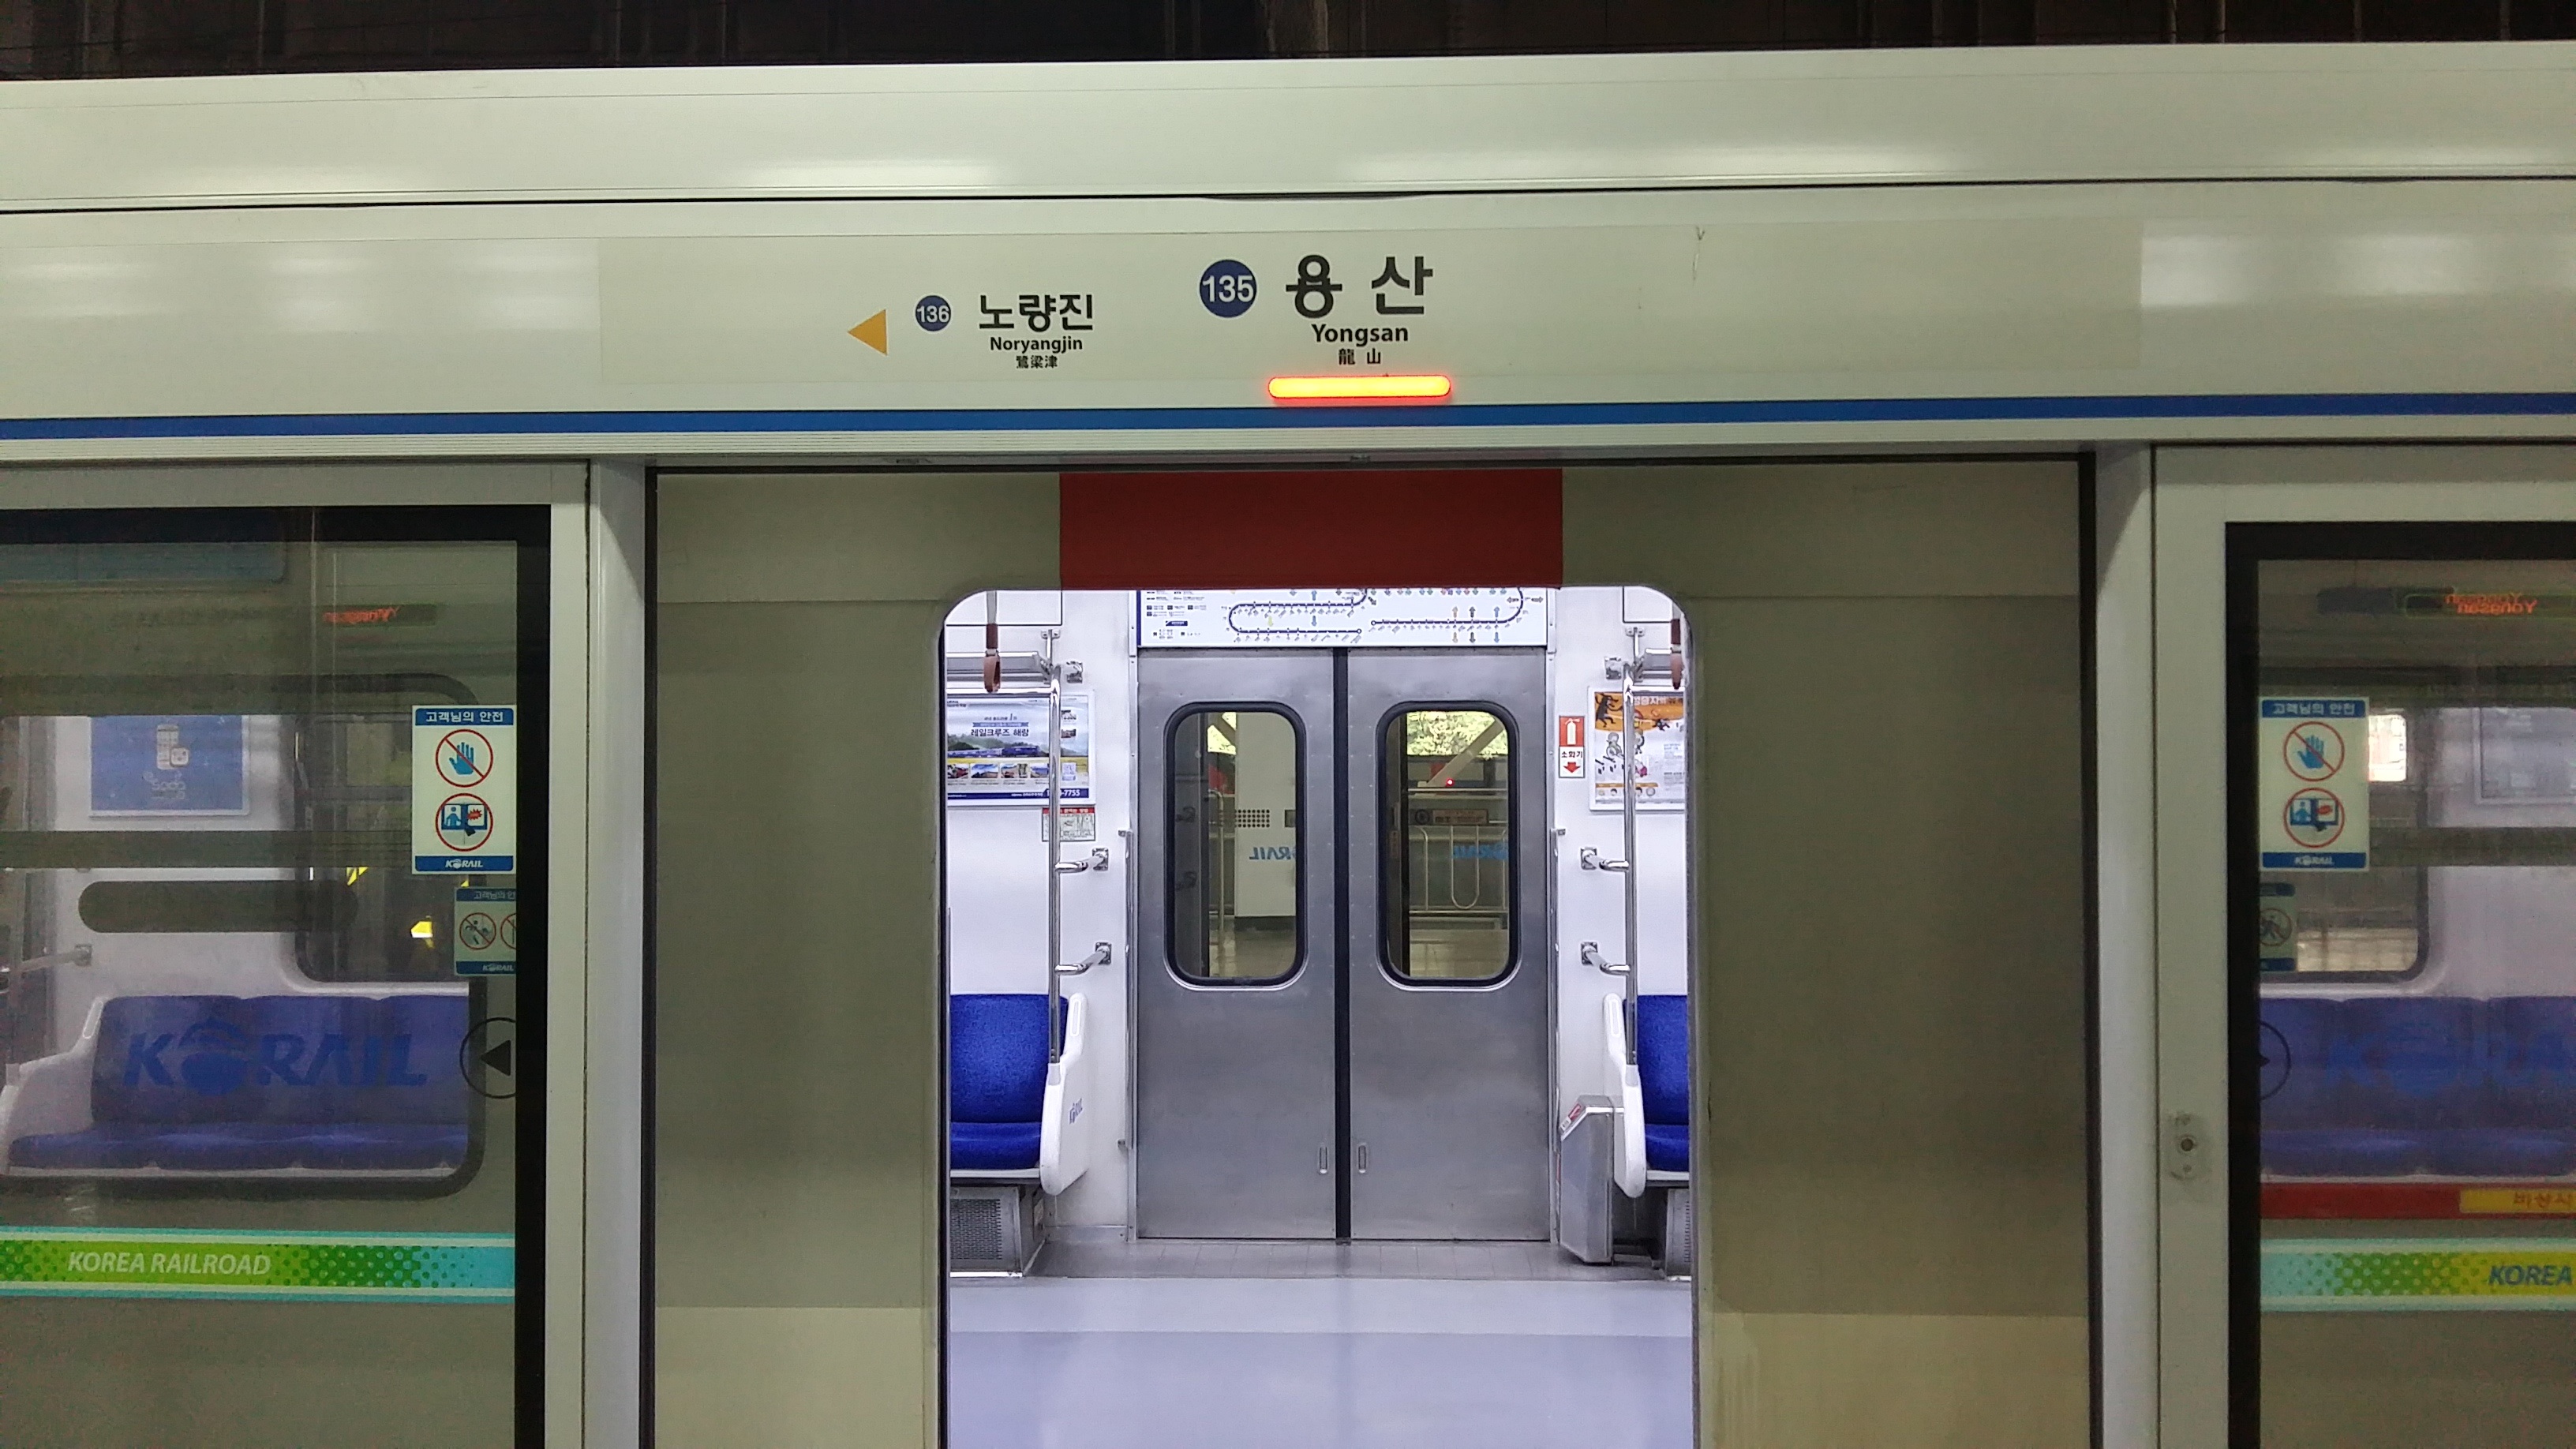
railway, train, subway, underground, transportation, transport, train station, machine, door, public transport, cash, safety, history, coach, republic of korea, automated teller machine, south korea subway, electric motors, automatic doors, automatic door, rapid transit